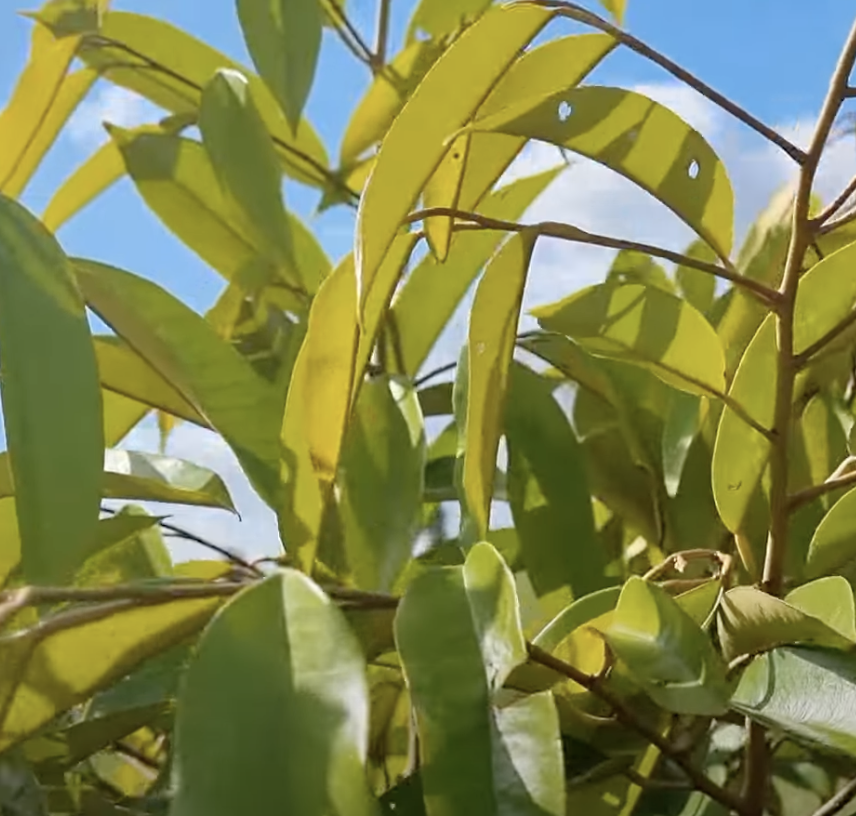
Label: yellow_leaf